Isopoda

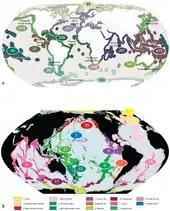
Numbers of marine Isopoda (except Asellota and crustacean symbionts) in biogeographic regions

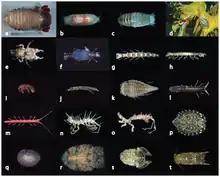
Representative marine isopod forms

Classified within the arthropods, isopods have a chitinous exoskeleton and jointed limbs. Isopods are typically flattened dorsoventrally (broader than they are deep), although many species deviate from this rule, particularly parasitic forms, and those living in the deep sea or in ground water habitats. Their colour may vary, from grey to white, or in some cases red, green, or brown. Isopods vary in size, ranging from some Microcerberidae species of just to the deep sea giant isopod "Bathynomus" spp. of nearly . Giant isopods lack an obvious carapace (shell), which is reduced to a "cephalic shield" covering only the head. This means that the gill-like structures, which in other related groups are protected by the carapace, are instead found on specialised limbs on the abdomen. The dorsal (upper) surface of the animal is covered by a series of overlapping, articulated plates which give protection while also providing flexibility. The isopod body plan consists of a head (cephalon), a thorax (pereon) with seven segments (pereonites), and an abdomen (pleon) with six segments (pleonites), some of which may be fused. The head is fused with the first segment of the thorax to form the cephalon. There are two pairs of unbranched antennae, the first pair being vestigial in land-dwelling species. The eyes are compound and unstalked and the mouthparts include a pair of maxillipeds and a pair of mandibles (jaws) with palps (segmented appendages with sensory functions) and lacinia mobilis (spine-like movable appendages).